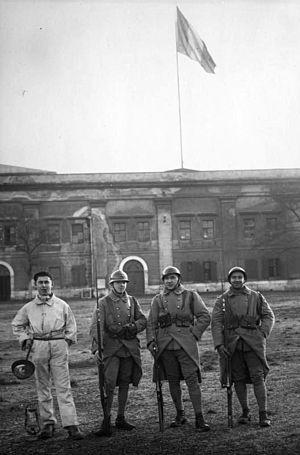
La forteresse d'Ehrenbreitstein se trouve sur le rocher du même nom, 118 mètres au-dessus du Rhin à son confluent avec la Moselle, en face de la ville allemande de Coblence. Si le lieu est occupé depuis très longtemps en raison de sa position stratégique, les fortifications actuelles datent du XIXᵉ siècle. Elles comptent parmi les plus puissantes et les mieux conservées en Allemagne.